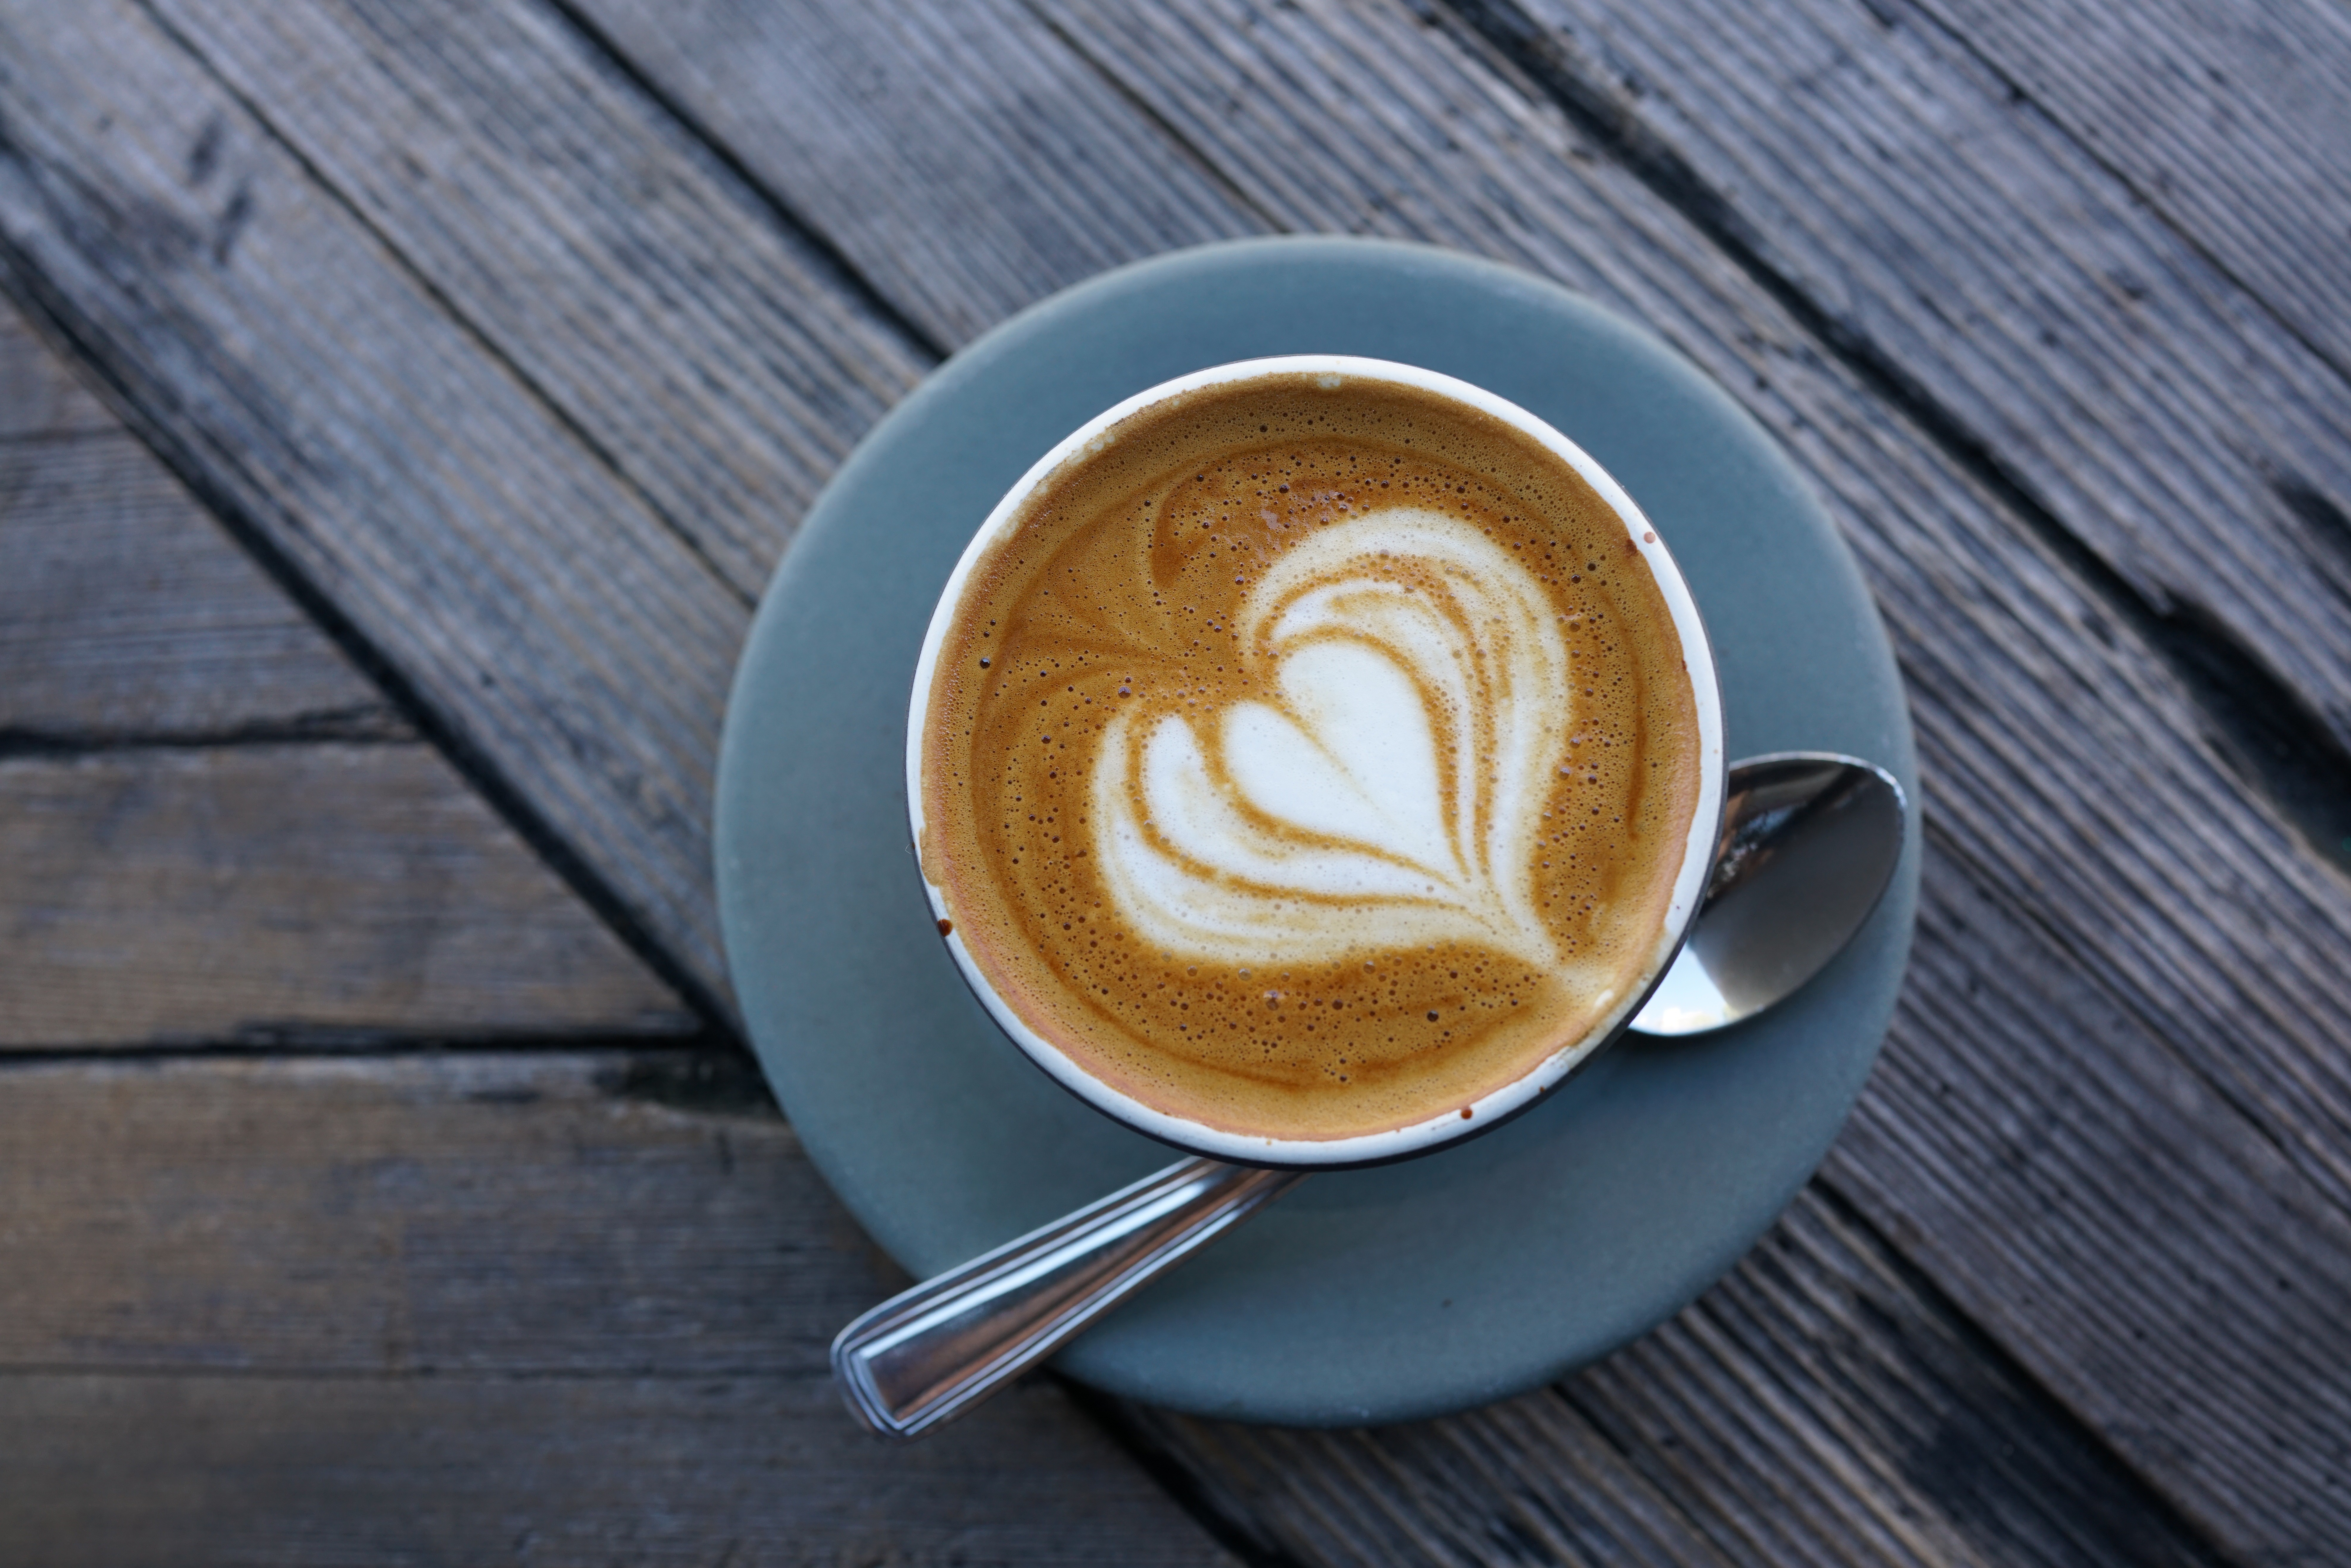
coffee, cup, latte, cappuccino, drink, espresso, coffee cup, caffeine, flavor, flat white, caff macchiato, coffee milk